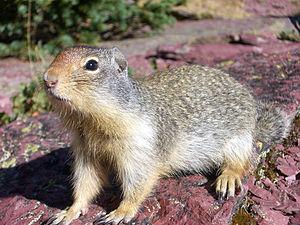
Le parc national de Glacier est un parc national américain situé dans l'État du Montana. Fondé en 1910 et d'une superficie de 4 101 km², il est bordé au nord par les provinces canadiennes de l'Alberta et de la Colombie-Britannique.
Les Xerinae forment une sous-famille de rongeurs qui rassemble les écureuils terrestres parmi les écureuils de la famille des Sciuridae.
Les spermophiles, encore appelés sousliks ou écureuils terrestres, sont des rongeurs de la famille des sciuridés, aux mœurs terrestres. Spermophile signifie « qui aime les graines », du grec sperma : « graine » et philein : « aimer ».